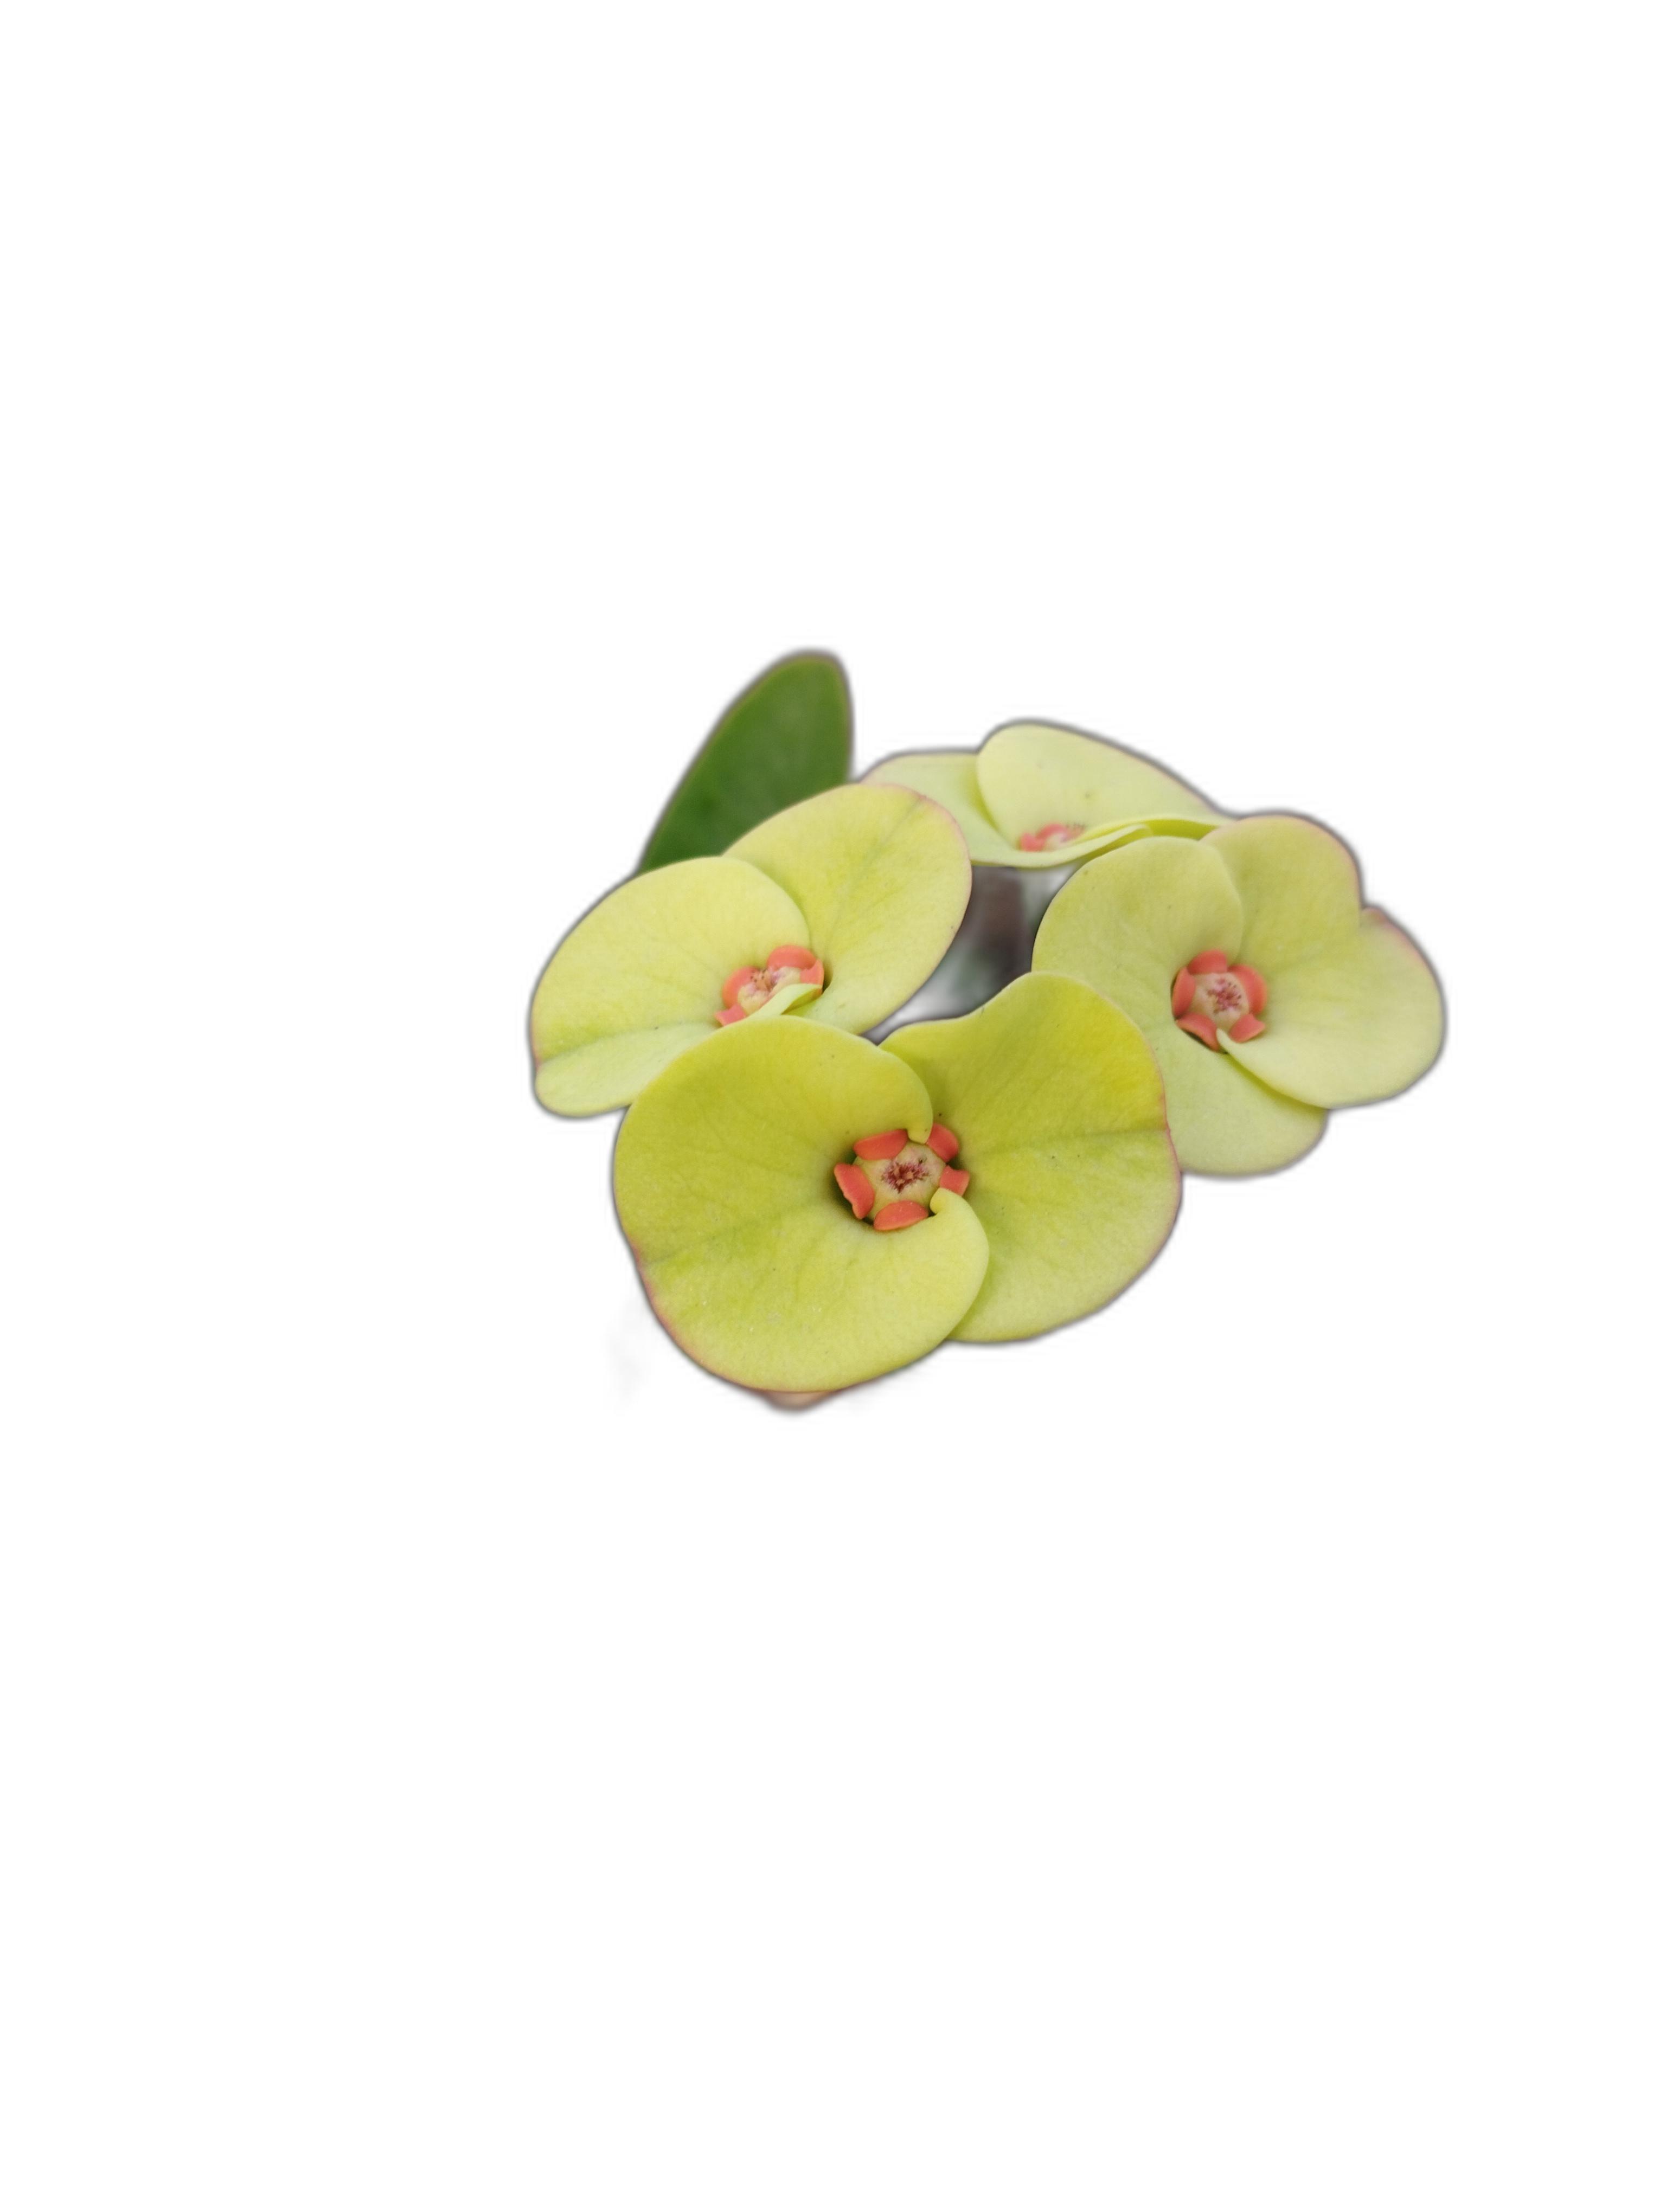
Label: Crown of thorns